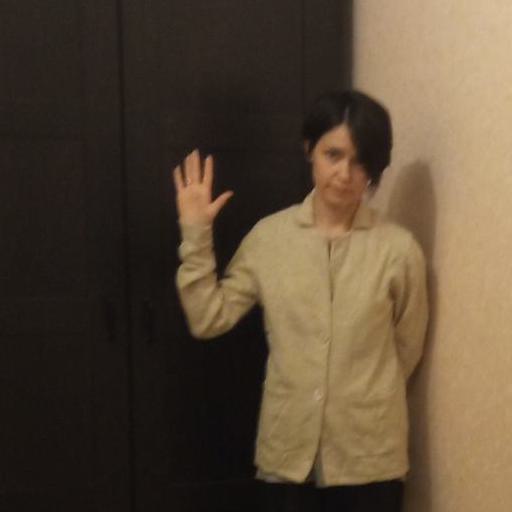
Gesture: palm